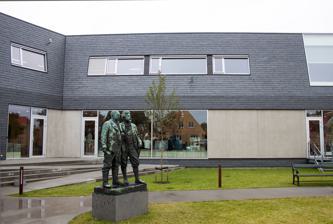
Building: Skagens Museum
Country: Unknown
Year built: 1908
Art museum in Skagen, Denmark Skagens Museum Statue of Michael Ancher and PS Krøyer by Laurits Tuxen Interactive fullscreen map Established 1908 Location Skagen , Denmark Coordinates 57°43′28.56″N 10°35′50.28″E / 57.7246000°N 10.5973000°E / 57.7246000; 10.5973000 Type Art museum Visitors 89.004 (2014) Director Lisette Vind Ebbesen Architect Ulrik Plesner (1928), Friis & Moltke (2014–2016) Website skagensmuseum.dk Skagens Museum is an art museum in Skagen , Denmark , that exhibits an extensive collection of works by members of the colony of Skagen Painters who lived and worked in the area in the late 19th and early 20th centuries. Important artists include Marie and P. S. Krøyer , Anna and Michael Ancher , Laurits Tuxen , Viggo Johansen , and Holger Drachmann . The museum also hosts special exhibitions. Its facilities include a café in the Garden House, an old building which for a while served as home residence and studio of Anna and Michael Ancher. History Portrait gallery by Skagen painters Skagens Museum was founded on 20 October 1908 in the dining room at Brøndums Hotel . Among the founders were artists Michael Ancher , P.S. Krøyer and Laurits Tuxen , who were elected to form the first board of governors together with Victor Christian Klæbel, the local pharmacist, and Degn Brøndum , proprietor of Brøndums Hotel and Anna Ancher's brother. The idea was to collect works by the Skagen Painters and to raise funds for the construction of a building for their exhibition. It was also decided that the Brøndums Hotel's dining room should, in due time, be transferred to the new museum once it had been built. It had served as an important venue for the members of the artist colony ever since its formation in the 1870s. The first exhibitions were arranged in the local technical school. After P.S. Krøyer's death in 1909, his house in Skagen Plantation was used as a temporary venue for the museum. In 1919, Degn Brøndum donated the old garden of his hotel for the construction of a purpose-built museum. The architect Ulrik Plesner was charged with its design. He was an active member of the artistic community in Skagen and had already designed a number of buildings in the area. The building was financed by a combination of private donors and foundations with Degn Brøndum, Laurits Tuxen and the Ny Carlsberg Foundation as the largest contributors. Construction started in 1926 and the new museum was officially opened on 22 September 1928 . In 1982, the exhibition rooms were extended with an annex designed by the Royal Surveyor, architect Jacob Blegvad. Blegvad also planned the later extension to the museum that was inaugurated in 1989. In the period 1997–2015, the museum's administration was housed in the old Technical School, but since then has had offices on the first floor of the new museum extension. One of the galleries Collections and special exhibitions Today Skagens Museum has more than 1,800 works of art at its disposal. All important members of the artist colony are represented in the collections with central works, including Maria and P. S. Krøyer , Anna and Michael Ancher , Laurits Tuxen , Viggo Johansen and Holger Drachmann . The museum also hosts special exhibitions. Brøndum's dining room Brøndum's dining room today The dining room of Brøndums Hotel as it appears today was designed by Ulrik Plesner and Thorvald Bindesbøll in connection with the first major expansion of the hotel in 1892. Instigated by P. S. Krøyer, it was decided to incorporate Degn Brøndum's art collection in its decoration. Over the years it had become a custom that visiting artists donated portraits of each other to the hotel owner and these were placed in a frieze just under the ceiling. The dining room also features the furniture which Maria Krøyer designed for it in 1898. Today the dining room is also used for wedding ceremonies. Garden and Garden House The museum garden features some of the museum's sculptures. The Garden House is one of the oldest buildings in Skagen and received its name when it was incorporated into what was then the hotel garden. In 1853 it was used as a cholera lazaretto . In 1880, after their wedding, Michael and Anna Ancher took up residency in the building. They used the eastern end as a studio with natural light from a large new window still present in the gable. Their daughter Helga Ancher was born in the house in 1883. The following year the family moved to a new house on Markvej, now known as the Michael and Anna Ancher House , but Michael Ancher continued to use the Garden House as a studio. Later it was used as a summer residence for artists. After the Brøndum family donated the garden house to Skagens Museum in 1919, they hosted various exhibitions and established memorial rooms dedicated to P. S. Krøer and Holger Drachman. From 1989 ti 1997, the house served as an administration building. Since 2009, it has been a café. Digital art project Many of the museum's paintings have been digitized under the Google Art Project . As of August 2013, 105 are accessible online. The museum's director, Lisette Vind Ebbesen, believes it is important for the museum's paintings to be available online as it allows people from around the world to access the works even if they are unable to visit the museum itself. She is nevertheless convinced that visitors to the museum continue to appreciate the originals which provide a special kind of experience. In addition, they can access additional information about the works on iPod guides as they move through the museum, frequently spending longer as they study individual works. Another technological development has involved the painting Hip, Hip, Hurra! which is not part of the museum's physical collection as it hangs in the Gothenburg Museum of Art . Thanks to funding from the European Regional Development Fund , it was possible to develop a three-dimensional digital version of the painting in the museum next to the site where it was originally painted. Anchers Hus and Drachmanns Hus In 2014, Skagens Museum became Skagens Kunstmuseer (Art Museums of Skagen) by merging with the two local historic house museums ; Anchers Hus , the art museum and former residence of the painters Michael and Anna Ancher and their daughter Helga Ancher , as well as Drachmanns Hus , a writer's home museum dedicated to the writer and marine painter Holger Drachmann . This has furthermore extended the museum's collection with several thousands original objects, personal belongings, furniture, works of art, photographs etc. from the two houses and their former residents and artists. Extensions In 2014, the museum underwent substantial extensions to the west of the original building. Planned by architects Friis & Moltke , the work included a new building with an additional 2,000 m 2 (22,000 sq ft) of floor space on the ground floor, first floor and in the basement. It currently provides space for special exhibitions and for the museum's shop on the ground floor as well as administrative offices on the first floor. The museum was thus extended from the original 509 m 2 (5,480 sq ft) to 917 m 2 (9,870 sq ft), allowing up to 50% of the museum's collection of 2,000 works to be displayed to visitors while offering better facilities for exhibiting sculptures and drawings. The project was completed on February 12, 2016. Skagens Museum is Denmark's fifth most popular art museum with up to 160,000 visitors a year. Frederikshavn Municipality has provided DKK 5 million for the project, supplemented by donations from a number of foundations. Publications The museum has published several books, mostly in Danish and English, about the Skagen Painters, Danish artists' colonies and exhibitions held at the museum. They include: Bøgh Jensen, Mette (2011). Brøndums spisesal: Til tak for glade dage (in Danish). Skagens Museum. ISBN 978-87-91048-26-5 . Bøgh Jensen, Mette (2009). I Am Anna: A Homage to Anna Ancher . Skagens Museum. ISBN 978-87-91048-18-0 . Bøgh Jensen, Mette (2012). Marie Krøyer: der skal mod til at have talent (in Danish). Skagens Museum. ISBN 978-87-91048-30-2 . Bøgh Jensen, Mette; Fabienke, Tine Nielsen (2014). Tuxen. Colour, Countryside and Crown . Skagens Museum. ISBN 978-87-91048-33-3 . Fabritius, Elisabeth (2007). Danish Artists' Colonies: The Skagen Painters, the Funen Painters, the Bornholm Painters, the Odsherred Painters . Skagens Museum. ISBN 978-87-88686-39-5 . Vind Ebbesen, Lisette (2009). Skagensmalerne - introduktion til skagensmalerne og Skagens Museum (in Danish). ISBN 978-87-910-48197 . See also Klitgården Wikimedia Commons has media related to Skagens Museum . Wikimedia Commons has media related to Paintings in Skagens Museum . References